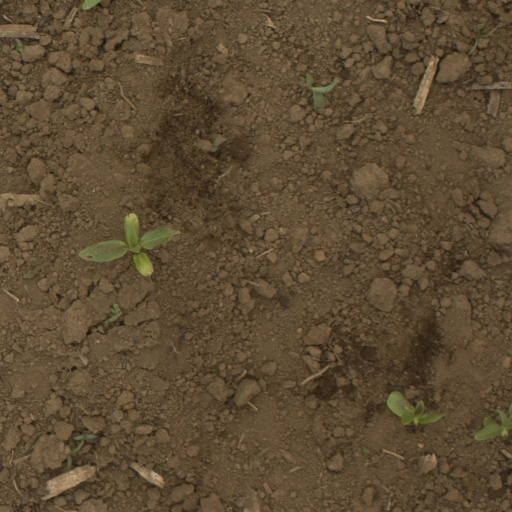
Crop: Jerusalem artichoke